Lindsay Davis (model)

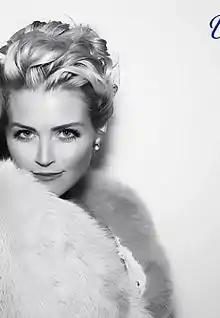
Lindsay Davis at the 2013 Golden Globe Awards in Beverly Hills.

Lindsay Davis (born November 6, 1985) is an American model and beauty queen who has been internationally published in magazines such as "Ralph" and "FHM". She was crowned Miss Ohio U.S. International in 2010, Miss Ohio United States 2011 and was also a finalist in the Miss Ohio USA pageant for both 2010 and 2011.